Chris Mars

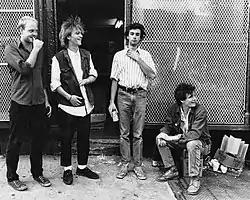
Mars (second from right) as part of the Replacements in 1984

In "Rolling Stone's Alt Rock-a-Rama", Mars detailed the kind of hell-raising in which he and the other Replacements—singer-guitarist Paul Westerberg, lead guitarist Bob Stinson, and bassist Tommy Stinson—indulged when they were together. Among other incidents, Mars was thrown in jail for playing chicken with an officer in an unmarked police car. Also, he and Bob Stinson sabotaged a gig where he knew there would be a lot of record-industry personnel in attendance by going to a novelty store and purchasing some bottles of stink juice. Mars sometimes transformed into an alter ego named Pappy the Clown while on tour; he painted his face when inebriated and spooked the band and road crew.